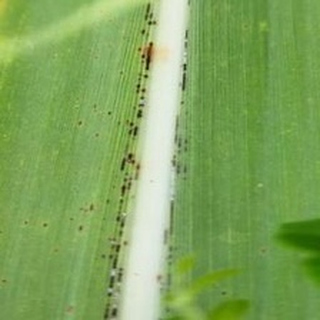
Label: sugarcane_rust